Description of the Western Isles of Scotland

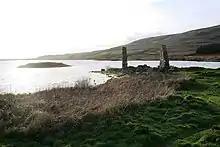
Eilean na Comhairle - "Council Island" – lies just offshore from the ruins on Eilean Mòr Finlaggan, Islay

No 117 is an additional but unnamed island in Auld. "Four myle of sea fra this ile Tuilin, northwart, lyes an ile callit -----."